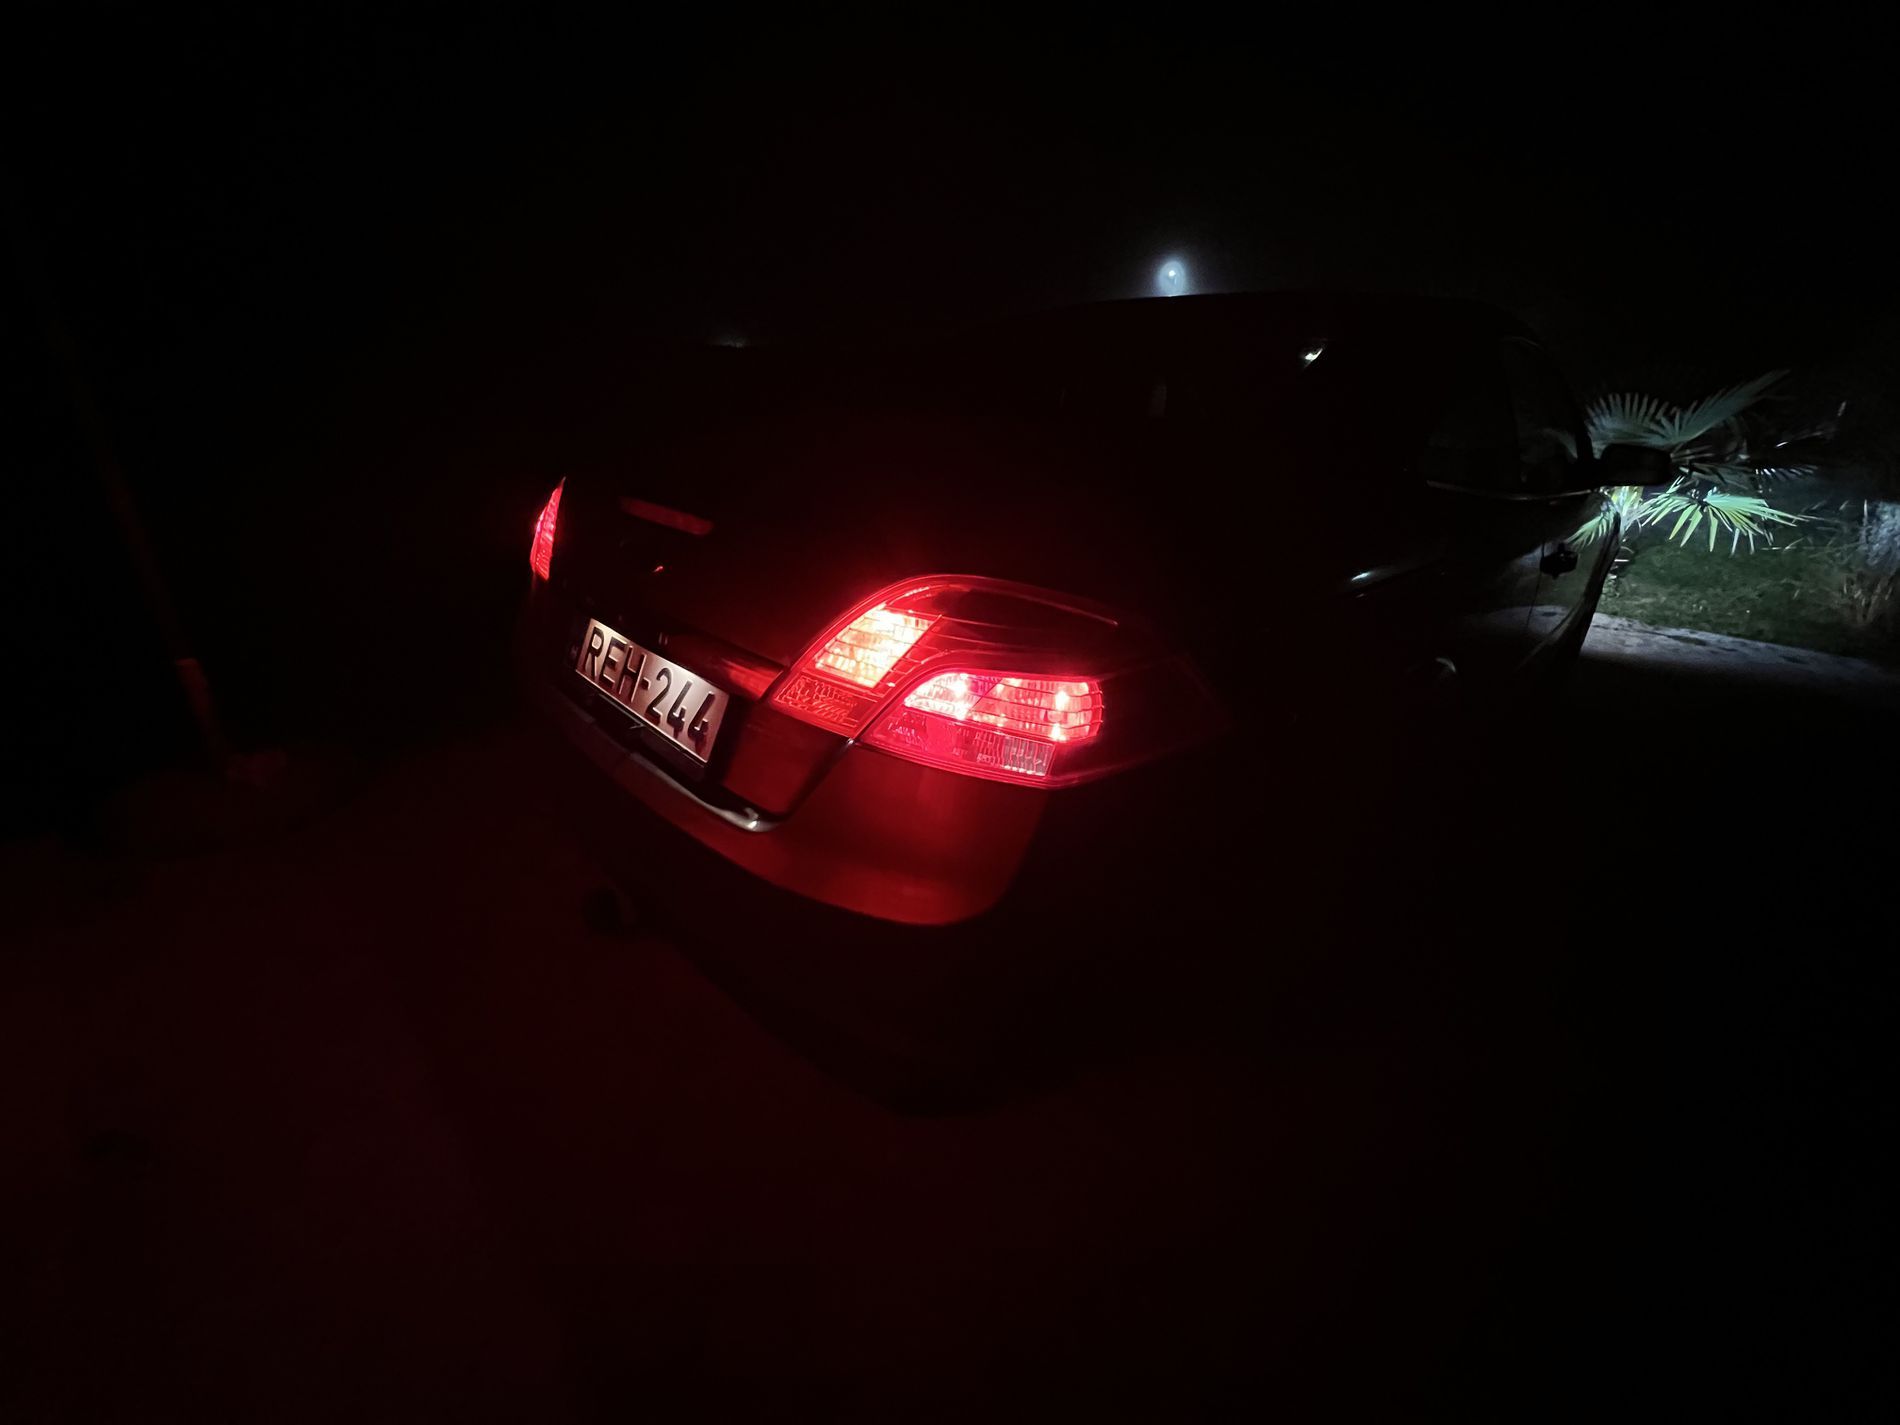
Mysterious Car
a photograph for a car in an extremely dark street, only the back of the car is clearly visible , the back rear lights are glowing red, the license plate is clearly visible with the figures "REH-244" a pole is partially visible at the lift side of the image, the front side of the car is reflecting the garden in front of the car, the garden is partially visible due to the white lightening of the front rear lights
An eye level photograph featuring a car vaguely the light is extremely low the red lighting of the back rear light is creating a contrast with the dark surrounding, the front white rear light is highlighting the textures of the garden,  the low light , the street is very quite and overall atmosphere is giving a mysterious feeling
Labels: Transportation, Vehicle, Car, License Plate, Astronomy, Moon, Nature, Night, Outdoors, Car - Exterior, Headlight, Pole, Street, Rear lights, Garden, Exhaust Pipe
Camera: Apple iPhone 13 Pro Max
Lens: iPhone 13 Pro Max back triple camera 1.57mm f/1.8
Aperture: F1.8
Exposure: 1/30 sec
ISO: 1250
Focal length: 1.57